Euclid Creek

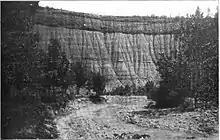
Euclid Creek near the intersection of Metropark Blvd. and Highland Road in 1913. The creek has exposed about of the Chagrin Shale, topped by about of the Cleveland Shale.

Euclid Creek flows over bedrock more than 360 million years old. This includes the 365 million year old Chagrin Shale, the 360 million year old Cleveland Shale, the 358.9 million year old Bedford Formation, the 360 million year old Berea Sandstone, and the 354.8 to 351.4 million year old Orangeville Shale of the Cuyahoga Formation. The Berea Sandstone is highly resistant to erosion, and the highest waterfalls on Euclid Creek occur where the stream has cut down to the Berea.